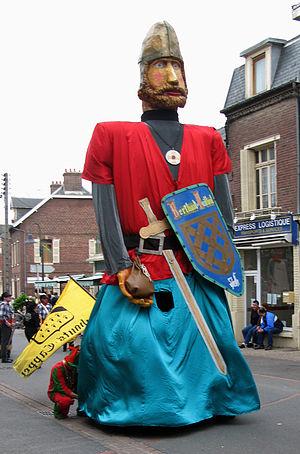
Berthoult est un géant de processions et de cortèges inauguré en 2000 et symbolisant la localité de Bailleul-Sir-Berthoult, en France.
Bailleul-Sir-Berthoult est une commune française située dans le département du Pas-de-Calais en région Hauts-de-France.